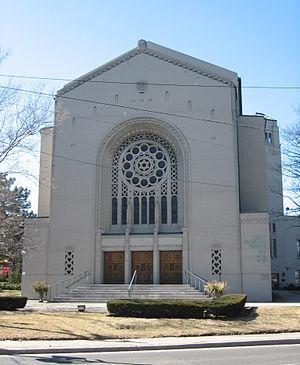
La religion au Canada inclut une très grande diversité de groupes religieux et de croyances. La majorité de la population canadienne est chrétienne, représentant 67 % des Canadiens. L'Église catholique romaine est la confession la plus importante parmi les Chrétiens du Canada. En pourcentage de la population, le christianisme est suivi par les gens sans religion qui représentent 24 % de la population. Les autres religions, les principales étant l'islam, l'hindouisme, le sikhisme, le bouddhisme et le judaïsme, englobent 8 % de la population. Les taux d'affiliation à une religion sont en baisse constante.